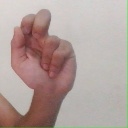
अक्षर: ढ